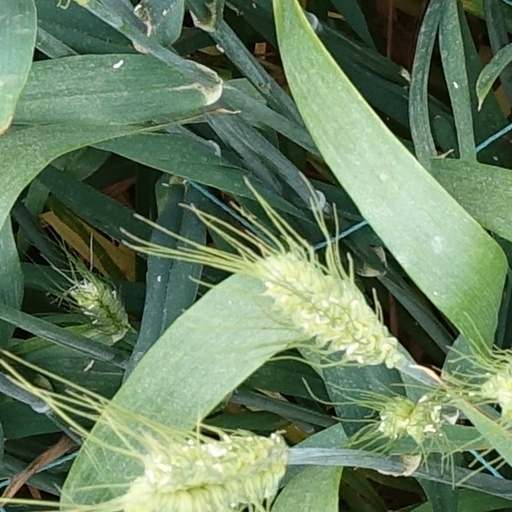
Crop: wheat